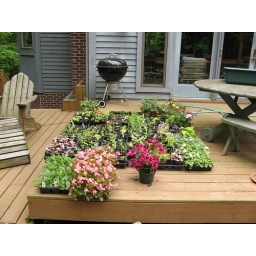
These are the flats of plants to put in the deck boxes and baskets